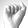
ASL letter: A